Krystyna Mikołajewska

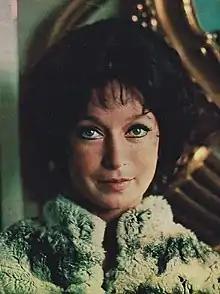
Krystyna Mikołajewska in 1975

Krystyna Mikołajewska (born 6 September 1939) is a Polish actress who appeared in several productions by the East German film company DEFA, and other notable movies.